The Wandering Scholar

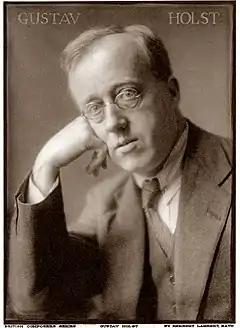
Holst, circa 1921

The Wandering Scholar, Op. 50 is a chamber opera in one act by the English composer Gustav Holst, composed 1929–30. The libretto, by Clifford Bax, is based on the book "The Wandering Scholars" by Helen Waddell.